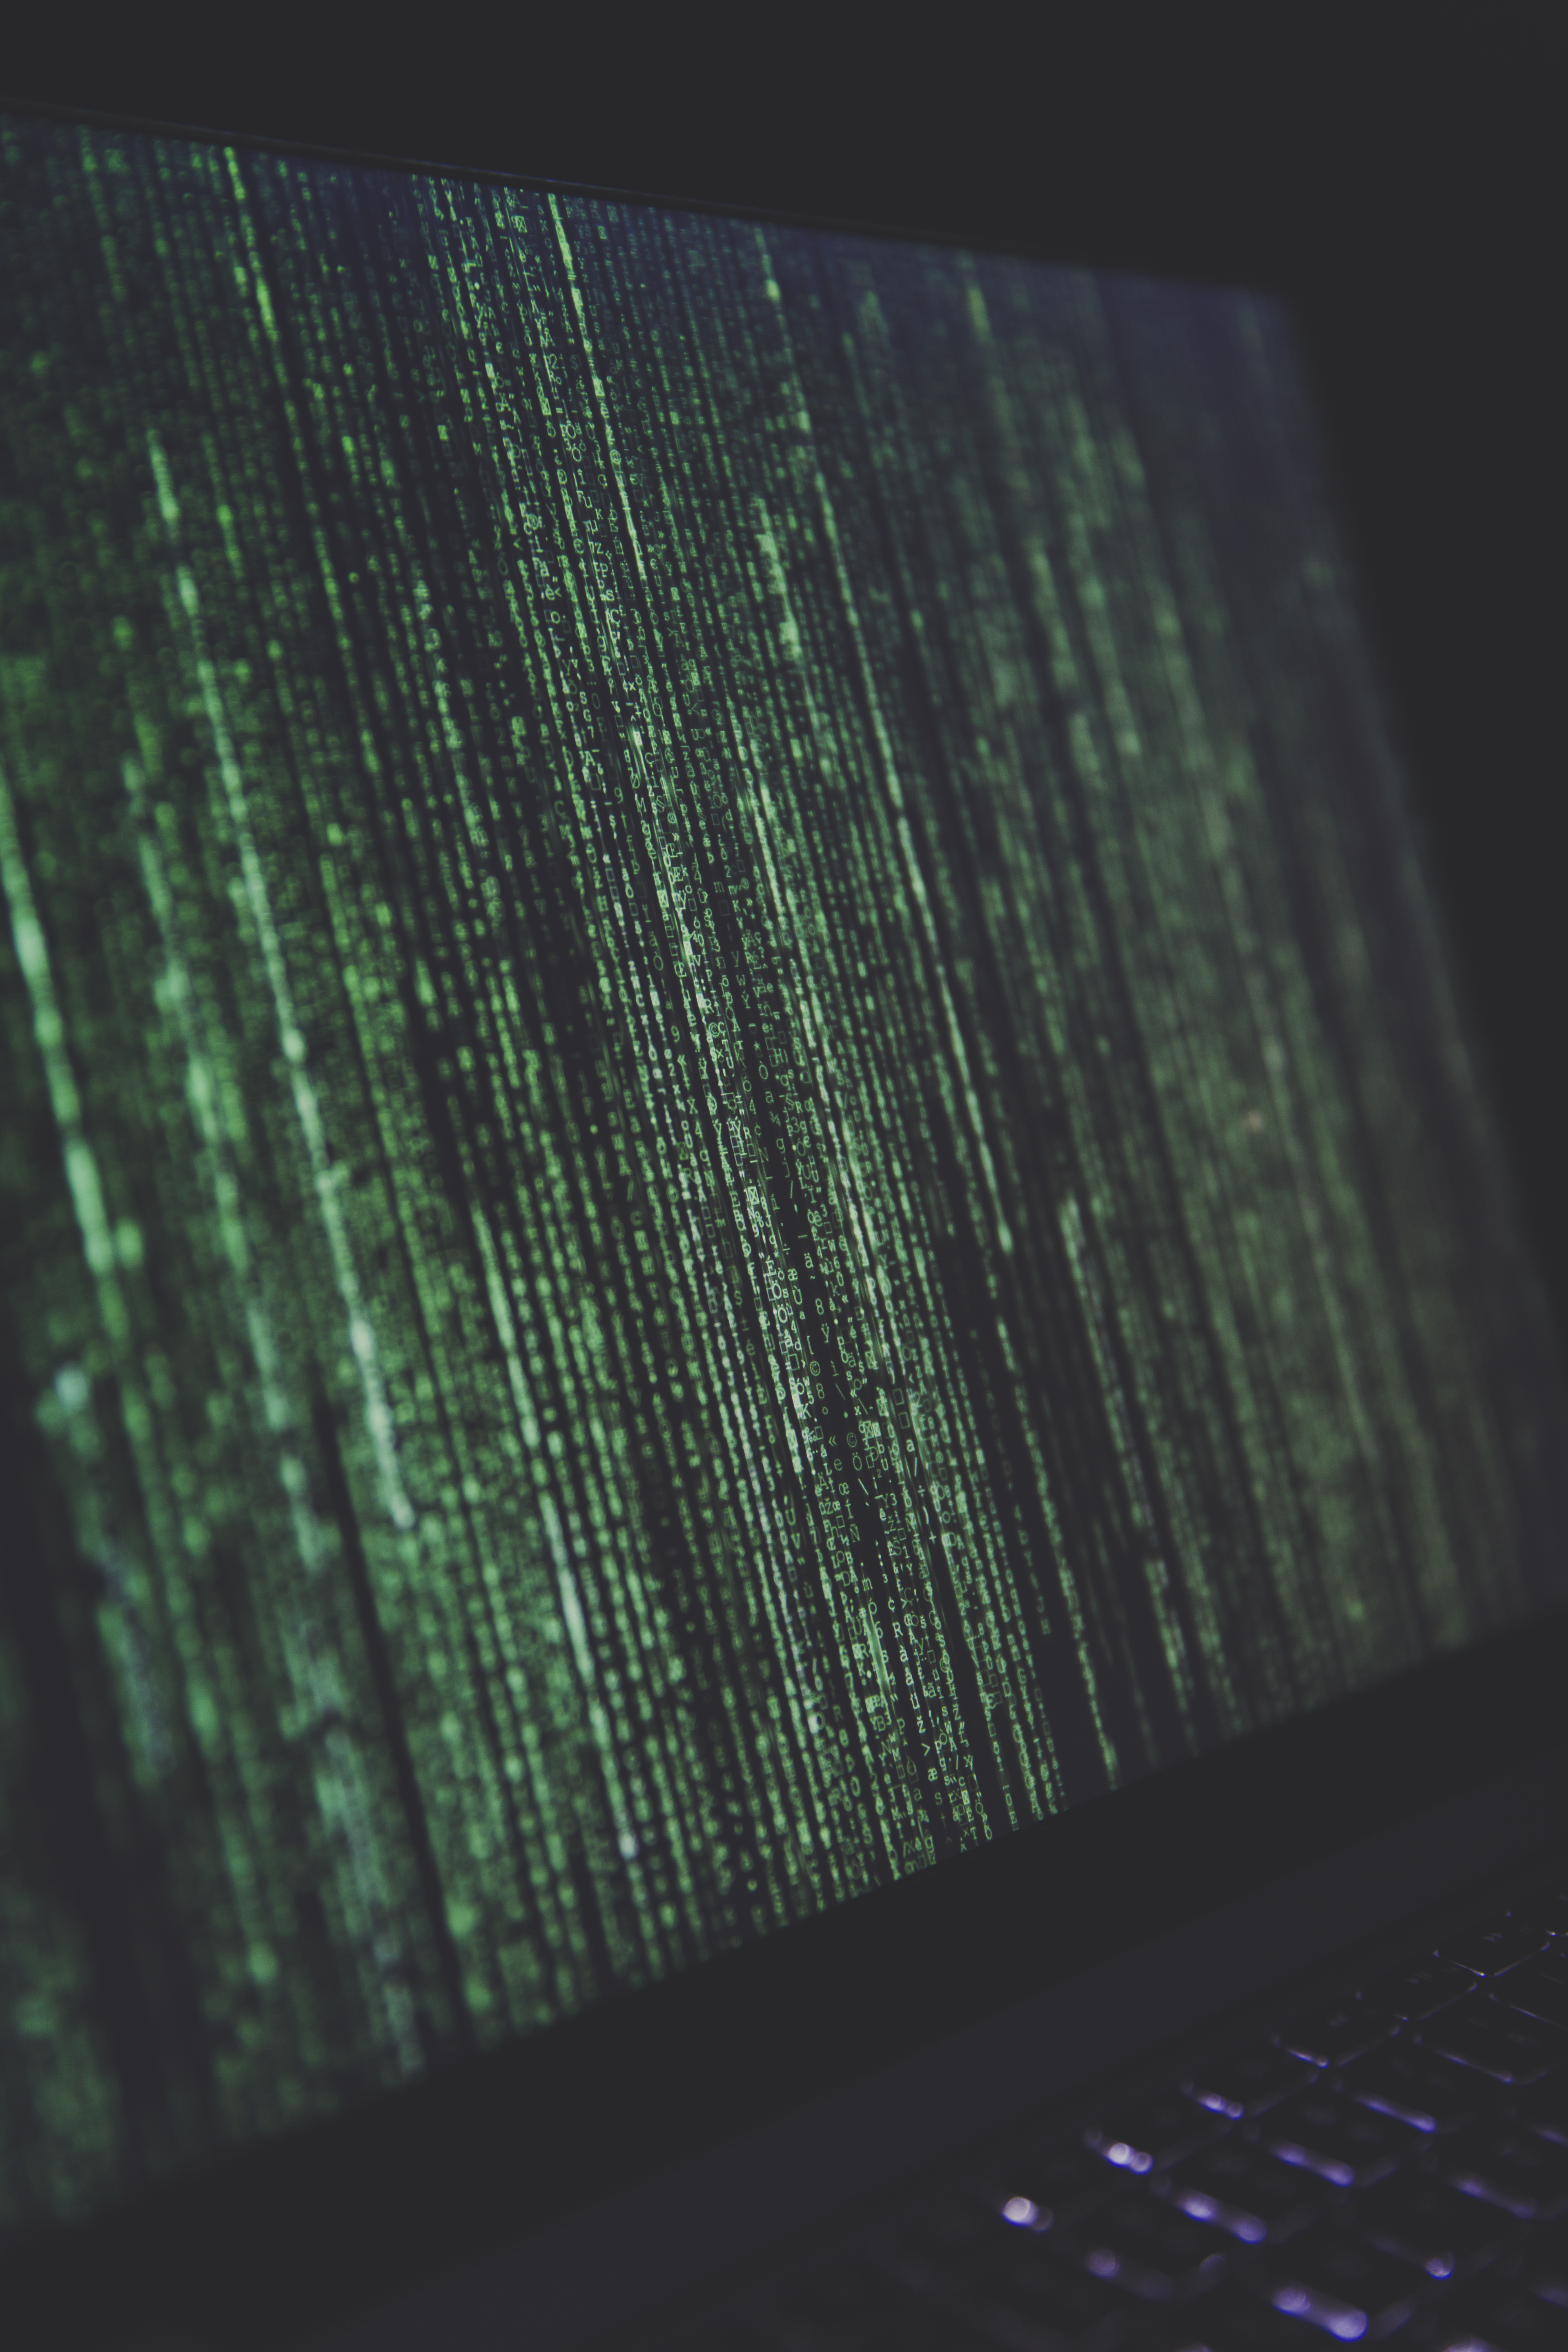
computer, light, technology, texture, internet, line, green, color, communication, darkness, blue, black, security, circle, futuristic, electronic, monitor, font, criminal, design, digital, privacy, matrix, system, lock, pc, crime, shape, password, network, access, software, code, algorithm, screenshot, data, binary, virus, hacker, hacking, virtual, cyberspace, vulnerability, encryption, computer wallpaper, personal computer hardware, bytes, coded, connectivity, Cryptography, data encryption, encrypt, unauthorized